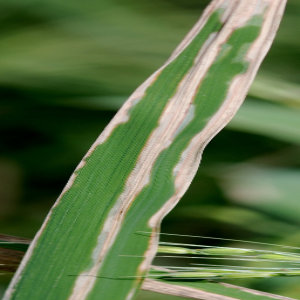
Disease: Bacterialblight